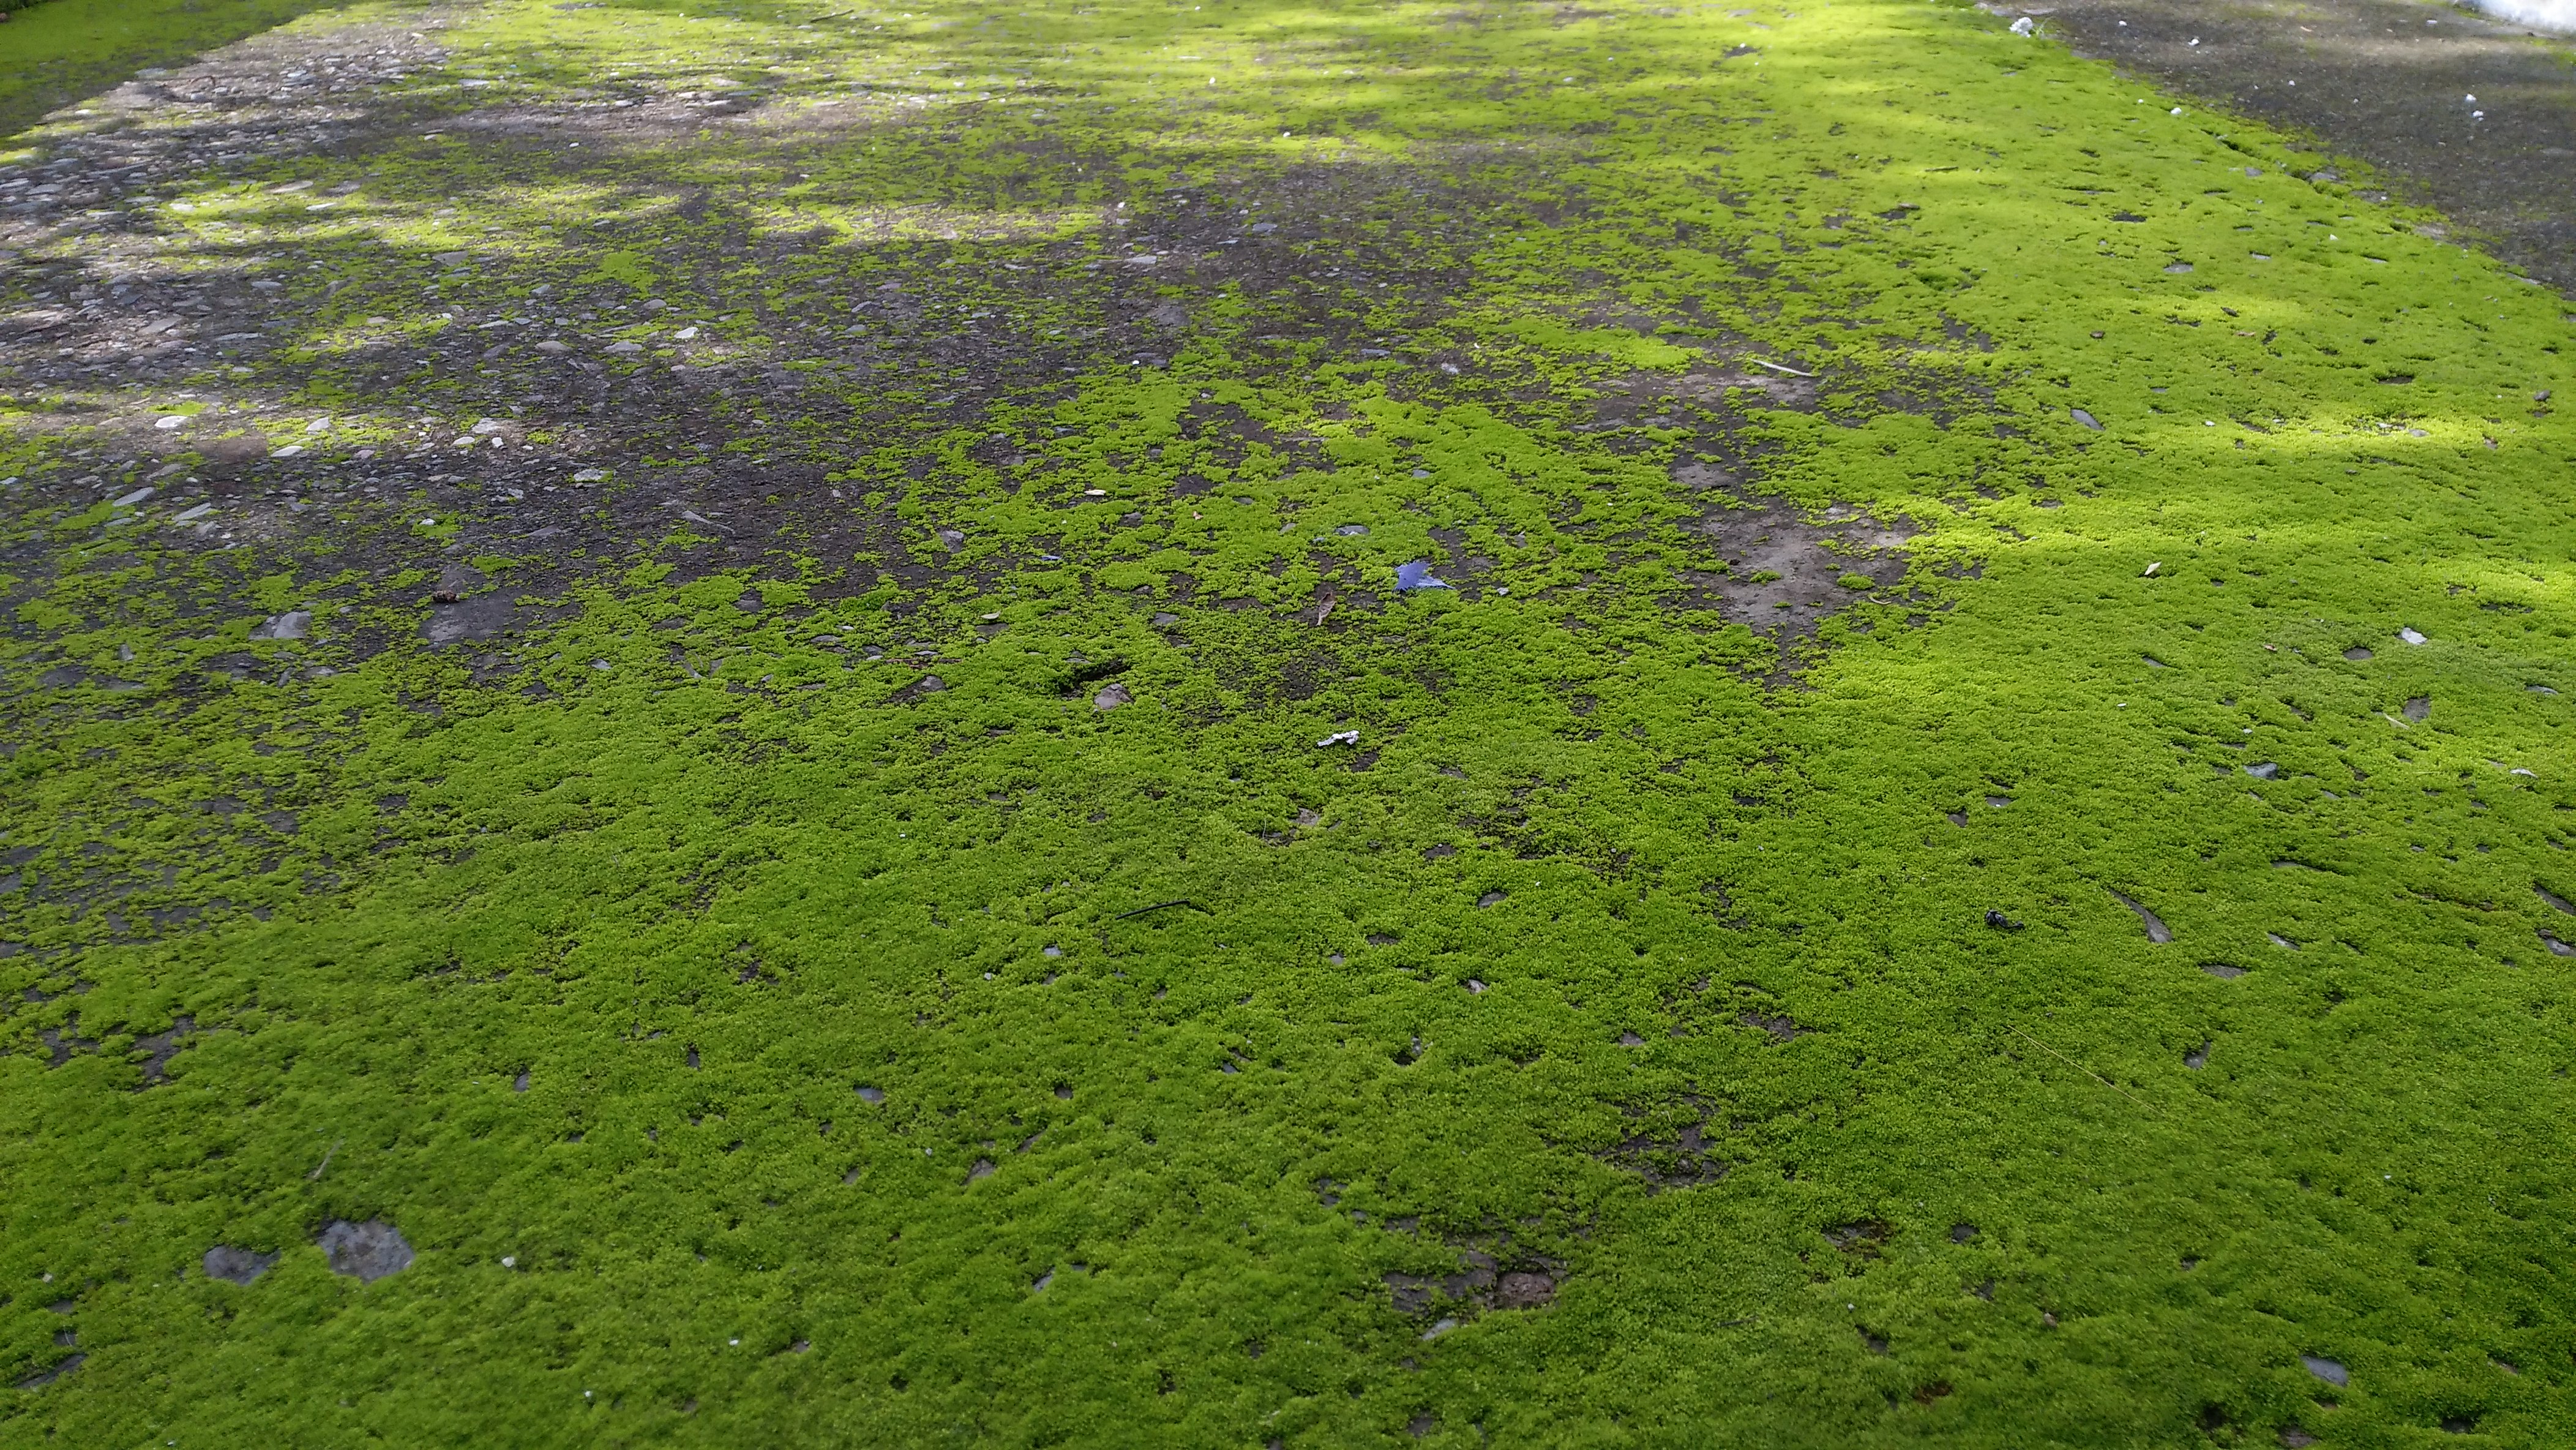
natural, nature, forest, landscape, fall, path, tree, relax, summer, sea, flower, green, outdoor, colorful, trees, scenery, calm, autumn, beach, meadow, water, spring, tranquil, grass, vegetation, algae, lawn, grassland, green algae, groundcover, plant, grass family, moss, non vascular land plant, soil, chlorophyta, pasture, wildflower, aquatic plant